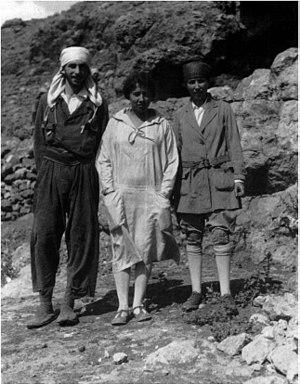
Le Natoufien est une culture archéologique de l'Épipaléolithique, attestée au Levant entre 14 500 et 11 500 avant le présent, et caractérisée par les premières expériences de sédentarisation. Elle doit son nom à la vallée du Wadi en-Natouf en Cisjordanie où elle a été identifiée par l'archéologue britannique Dorothy Garrod en 1928.